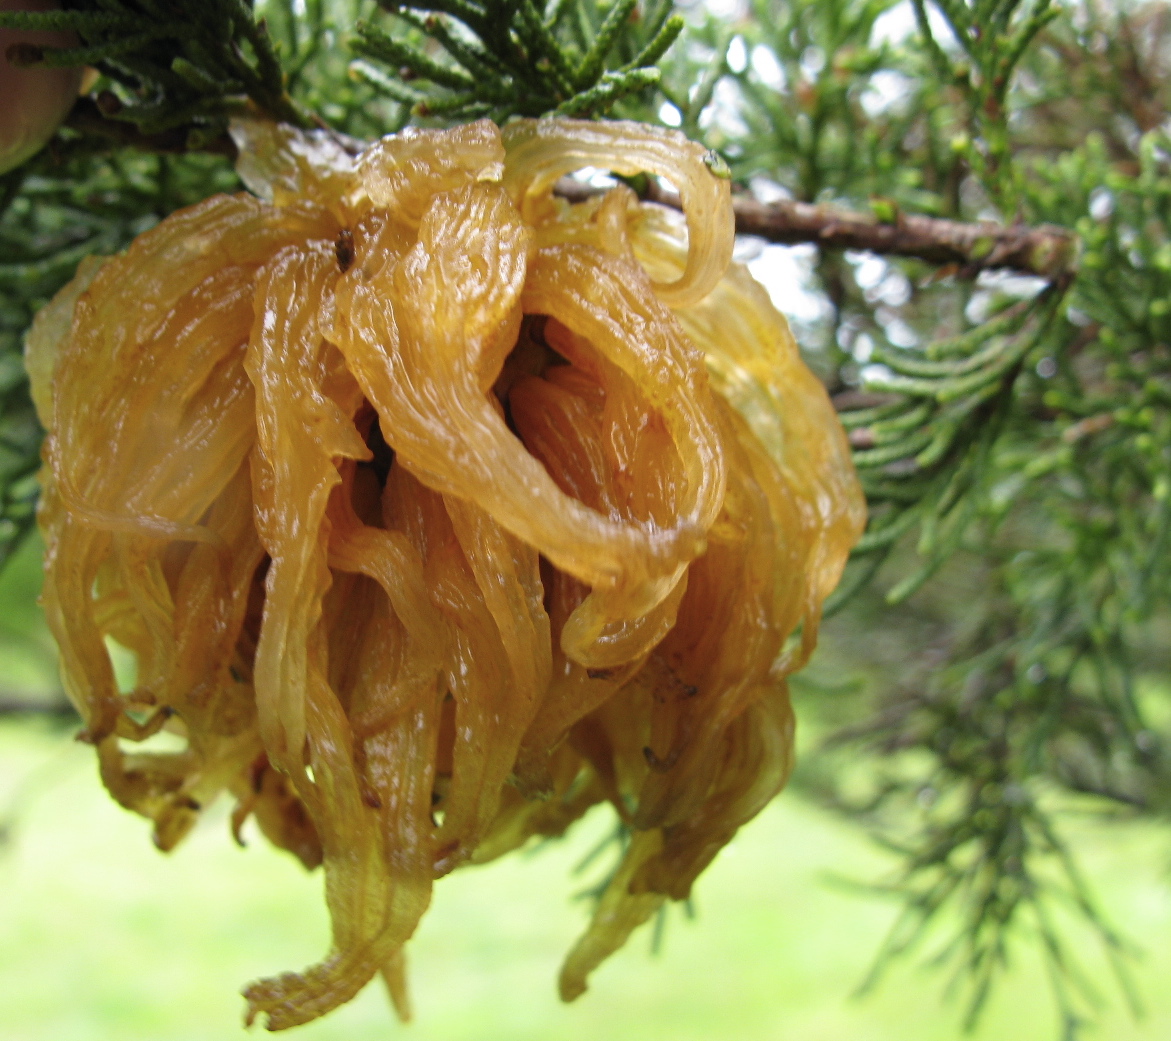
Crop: apple
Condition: rust